Ludwigslust station

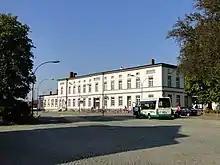
View of the entrance building from the city-side with bus stop

The line between Magdeburg and Schwerin through Ludwigslust station was electrified in 1986/87. From German reunification until 1996/1997, the line between Berlin and Hamburg was upgraded and has been operated with Intercity-Express services since 1997. During this reconstruction, bombs from the Second World War were found on 26 and 28 March 1996. The level crossing near the station was closed during the construction in 1996 and the platforms were renewed. Signal box "B1" was closed in the spring of 1998 and it was demolished in July 2006. By 2003, railway traffic was controlled from the electronic signalling centre at Hagenow Land under direction from the operations centre in Berlin-Pankow. In a second stage, the Berlin–Hamburg line was upgraded for speeds up to 230 km/h in 2004.